Double-decker bus

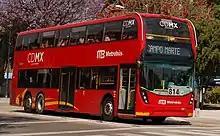
Alexander Dennis Enviro500 MMC double-decker bus on Mexico City Metrobús' new line 7 running along Calzada de los Misterios

In 2015, a fleet of 20 double-decker buses was introduced for commuters making the journey between the capital Seoul and its surrounding Gyeonggi Province and nearby Incheon city in 2015 as a pilot project.